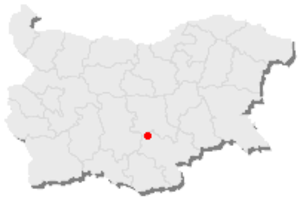
Carte de la Bulgarie, le point rouge indique Merichleri.